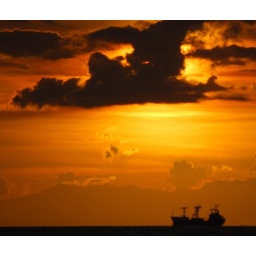
after walking around the mall of asia...we decided to cross the street and watch the sunset over manila bay (2008)